Afro-Arabs

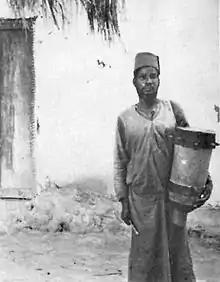
Afro-Arab man of the Congo (ca. 1942).

From the 7th century onward Muslim communities were established along the coast of Eritrea and Somalia, subsequently spreading inland. The Arab slave trades, which began in pre-Islamic times but reached their height between 650 AD and 1900 AD, transported millions of African people from the Nile Valley, the Horn of Africa, and the eastern African coast across the Red Sea to Arabia as part of the Red Sea slave trade. Millions more were taken from West Africa and East Africa across the Sahara as part of the trans-Saharan slave trade.